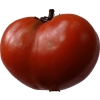
Label: tomato